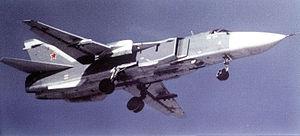
2007 en astronautique - 2008 en astronautique - 2009 en astronautique - 2010 en astronautique - 2011 en astronautique